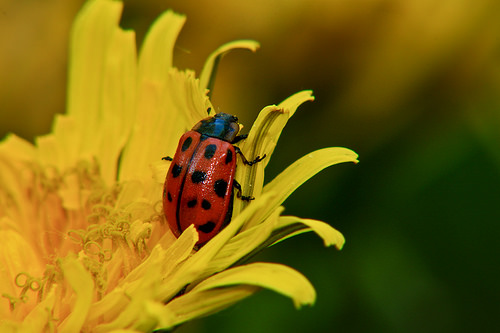
Flower: dandelion